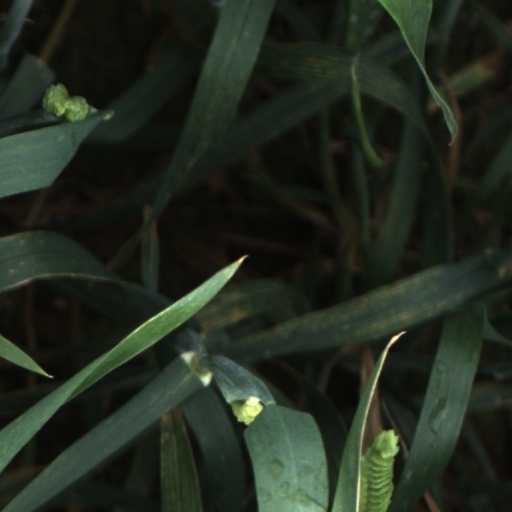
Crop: wheat